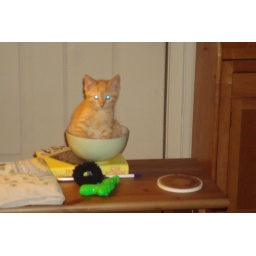
kitty in a bowl